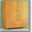
Label: wardrobe